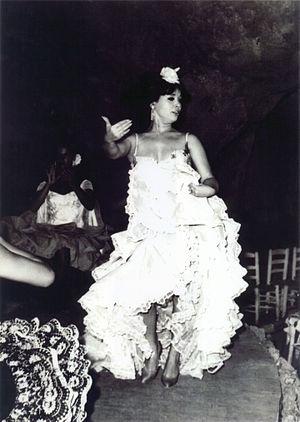
Rosa Morena, nom de scène de Manuela Pulgarín González, est une actrice et chanteuse de flamenco espagnole née le 11 juillet 1940 à Badajoz et morte dans la même ville le 4 décembre 2019.